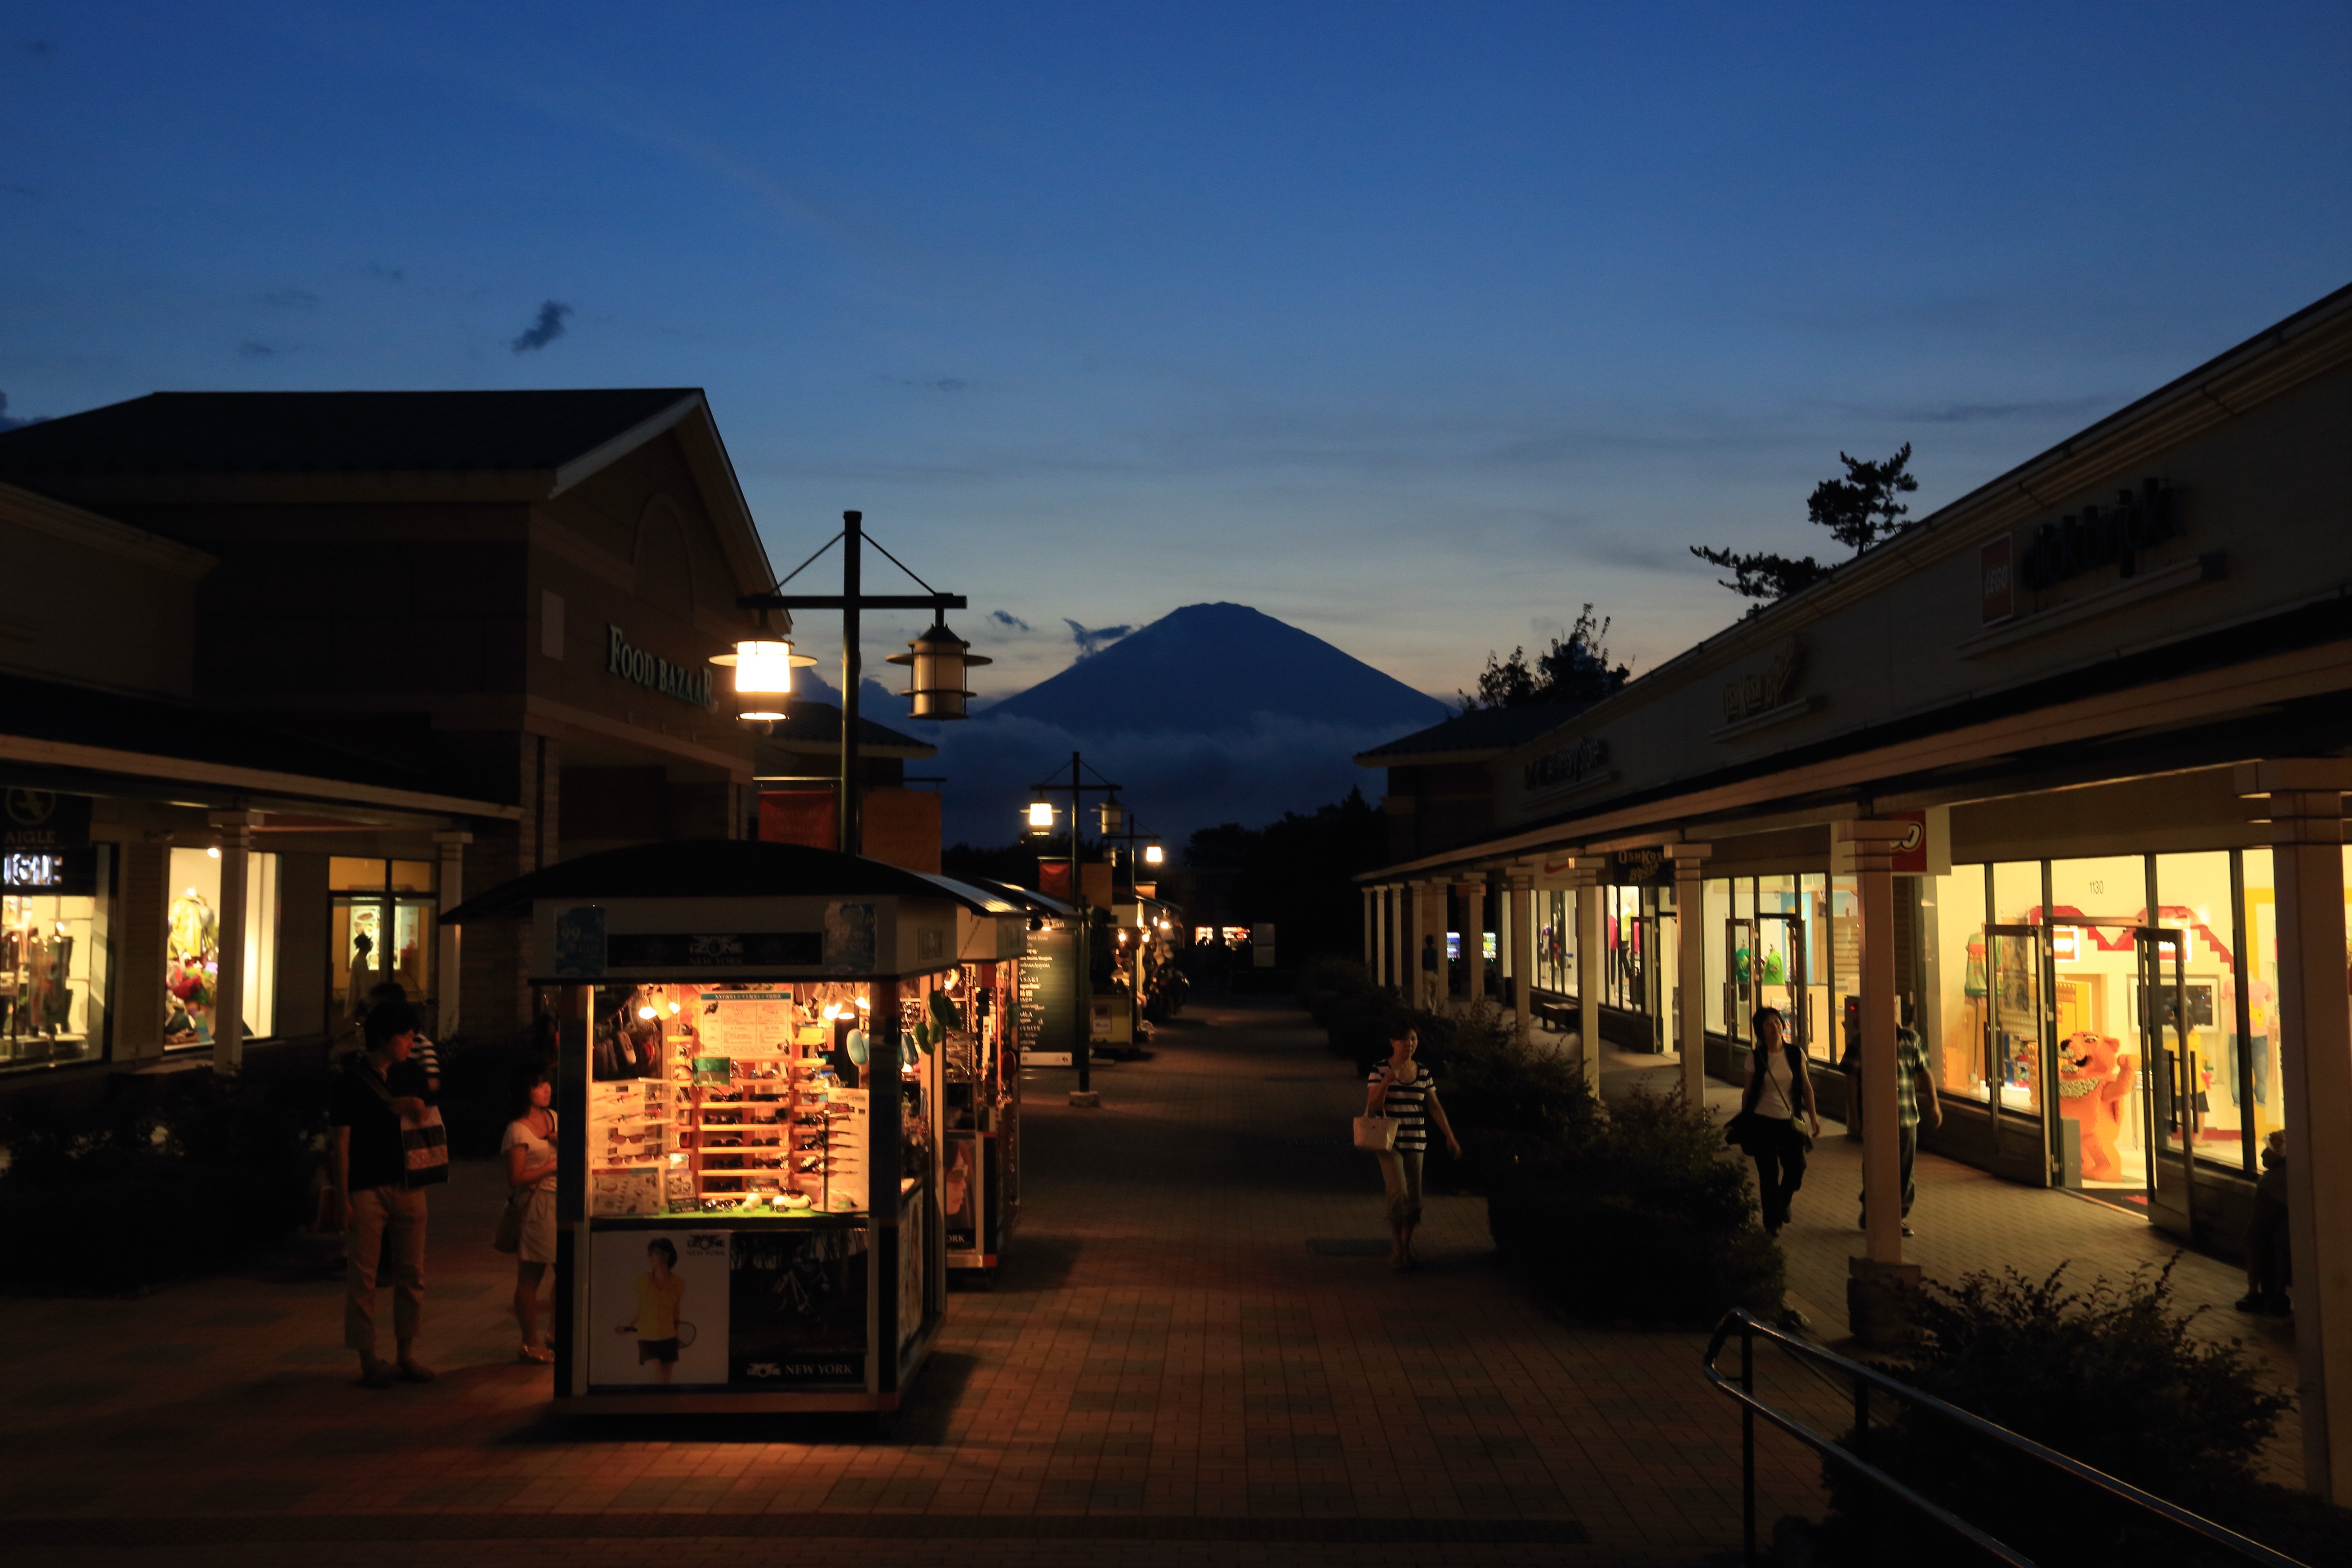
night, town, restaurant, vacation, travel, evening